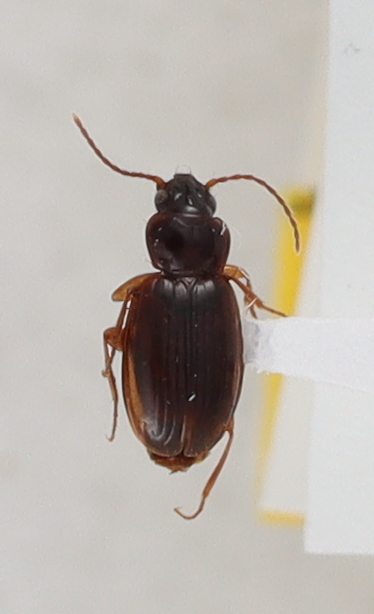
Scientific name: Trechus obtusus
Plot: 14
Trap: S
Collected: 20200818